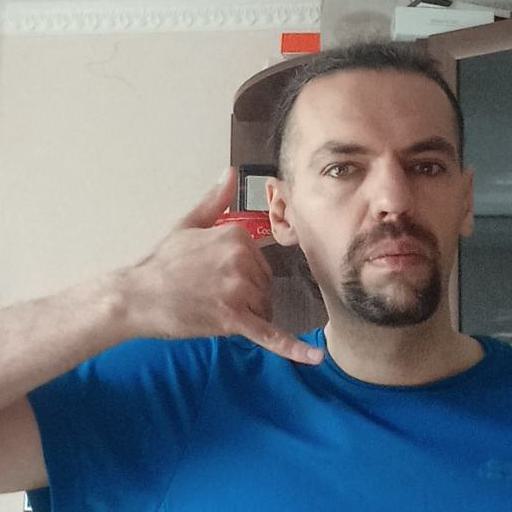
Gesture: call